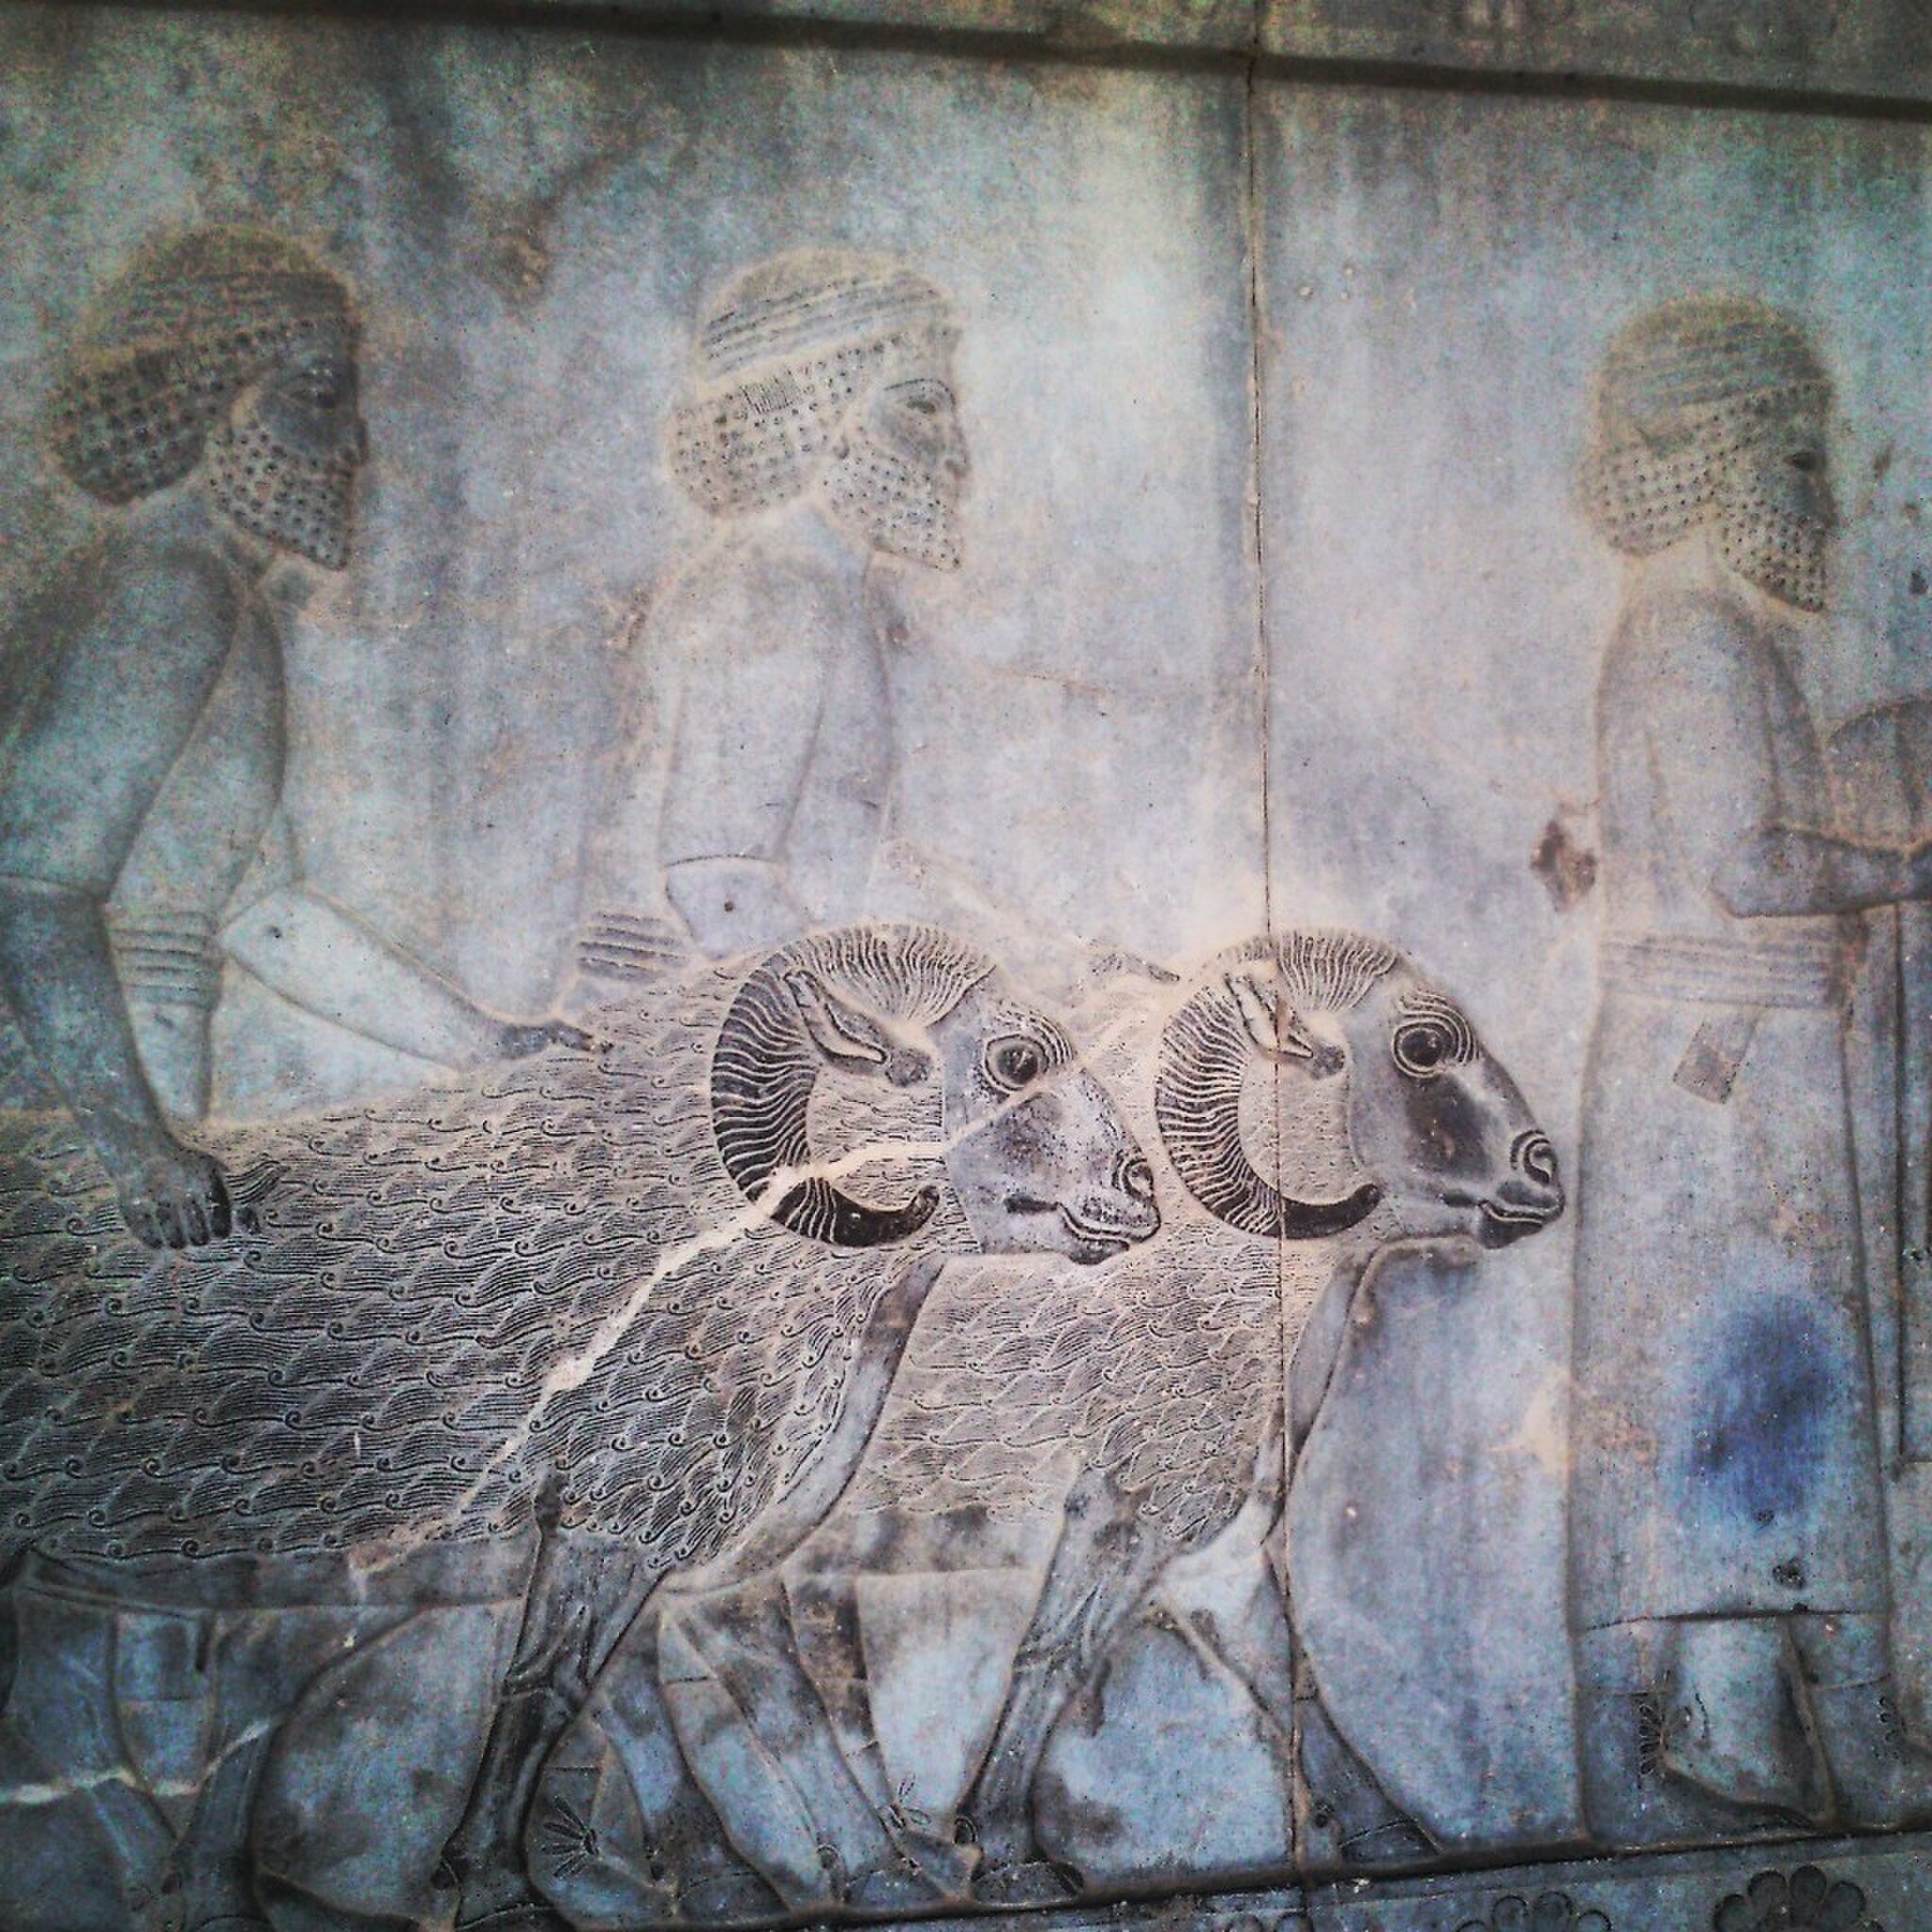
Title: تخت جمشید17
Date: 2015-09-22
Categories: Media lacking a description, Self-published work, Images from Wiki Loves Monuments 2016, Uploaded via Campaign:wlm-ir, Images from Wiki Loves Monuments 2016 in Iran, 2015 in Persepolis, Iran photographs taken on 2015-09-22, Images from Wiki Loves Monuments missing SDC depicts, Images from Wiki Loves Monuments missing SDC location of creation, Assyrian delegation, Apadana